White County, Tennessee

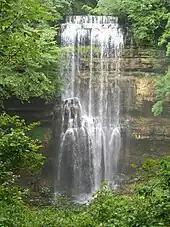
Virgin Falls

Blue Spring Cave, located five miles northeast of Sparta, is the longest mapped cave in Tennessee and the tenth longest cave in the United States, with of passages. The footprints of extinct Pleistocene (Ice Age) jaguars were discovered in the cave in 1990 by Bill Walter.